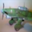
Label: airplane